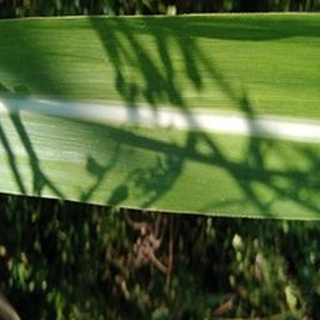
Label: healthy_sugarcane